Michy Batshuayi

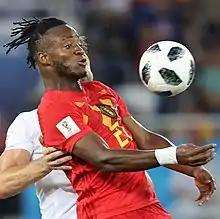
Batshuayi playing for Belgium at the 2018 FIFA World Cup

Batshuayi was eligible to play for the DR Congo national team through his parents, but in March 2015, he ruled out this option, stating that although his Congolese heritage is important to him, he would rather represent Belgium.